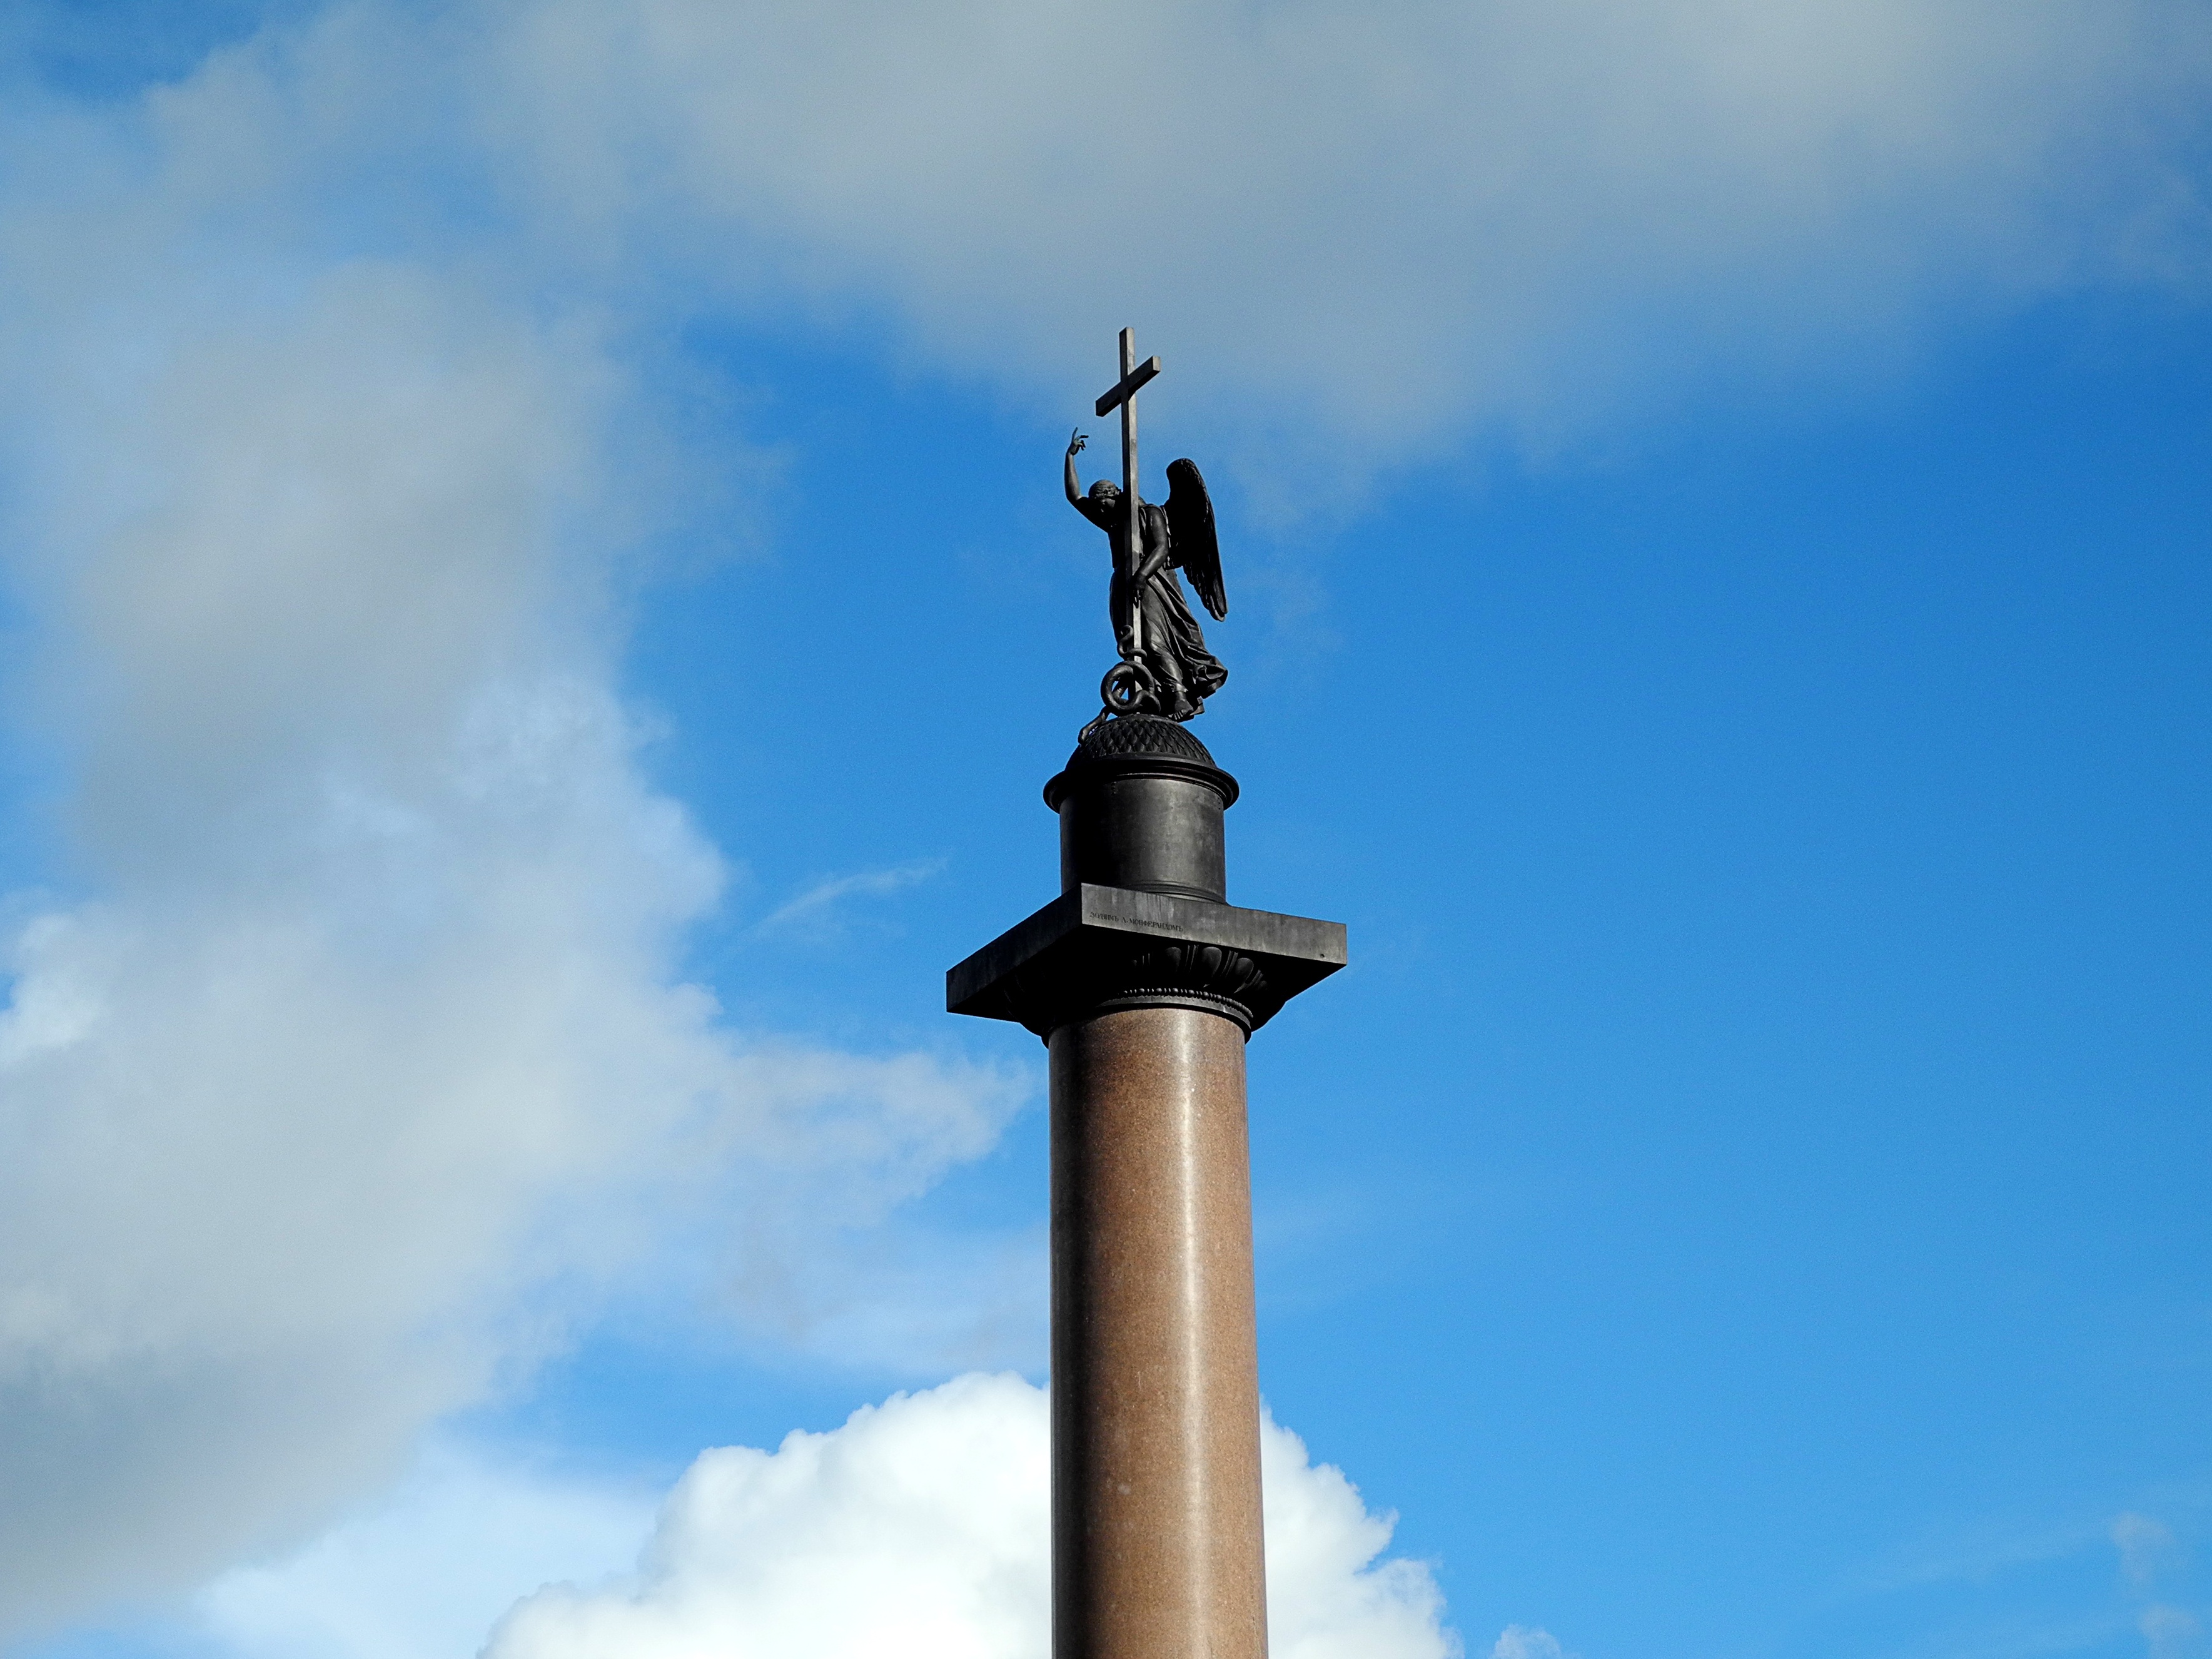
cloud, architecture, sky, monument, statue, tower, landmark, blue, street light, lighting, angel, steeple, history, area, russia, st petersburg russia, palace square, colonna, alexandria pillar, the alexander column